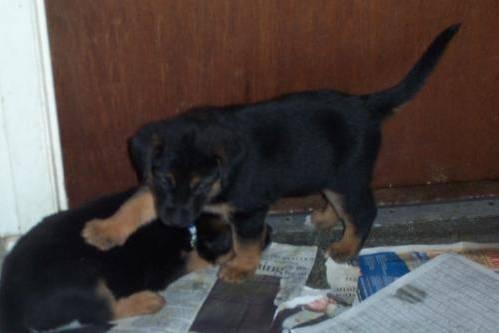
dog